Bindi

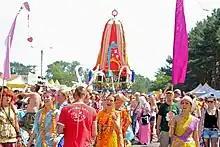
Bindis and other religious affiliated markings are worn by recent Hindu converts like Hare Krishnas.

There are different regional variations of the bindi. In Maharashtra a large crescent moon shaped bindi is worn with a smaller black dot underneath or above, associated with "Chandrabindu" and "Bindu chakra" represented by crescent moon, they are commonly known as "Chandrakor" in this region, outside Maharashtra they are popularly known as "Marathi bindi". In Bengal region a large round red bindi is worn, brides in this region are often decorated with "Alpana" design on forehead and cheeks, along with bindi. In southern India a smaller red bindi is worn with a white tilak at the bottom, another common type is a red tilak shaped bindi. In Rajasthan the bindi is often worn round. Long tilak shaped bindi are also common, as well as the crescent moon on some occasions. Decorative bindis have become popular among women in South Asia, regardless of religious background. Bindis are a staple and symbolic for women in the Indian subcontinent.